2007 Texas A&M Aggies football team

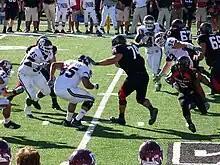
Texas A&M on defense against Texas Tech

This was the 104th Battle of the Brazos rivalry game between the Aggies and the Baylor Bears. Coming into the game, A&M had led the series 64–30–9. The Bears have never won a Big 12 opener away game, nor have they won at Kyle Field since a 20–16 victory in 1984. A&M currently leads the series 29–10–3 in games played at Kyle Field. This was the second time that the Bears and the Aggies met in September; in their first meeting, Baylor won 17–7 in 1979. The rivalry had been dormant from 1986 to 2003, as Baylor had not won a game since 1985. In 2004, however, an unranked Baylor team pulled off a 35–34 upset in overtime against the then #16 Aggies at Floyd Casey Stadium. In 2005, the rivalry again became bitter when A&M had to complete two fourth down conversions in order to win 16–13 in overtime at Kyle Field. In their previous meeting at Floyd Casey in 2006, the Aggies outscored the Bears 31–21. The Bears were led by head coach Guy Morriss, who has compiled a 1–3 record with A&M. A&M head coach Dennis Franchione came in with a 3–1 record with Baylor. Three days prior to the game, Las Vegas casinos favored A&M to win by 17 points. The "College Football News" staff picked A&M to win by an average of 16.5 points. A "Waco Tribune-Herald" columnist predicted that the Aggies would win 31–20.